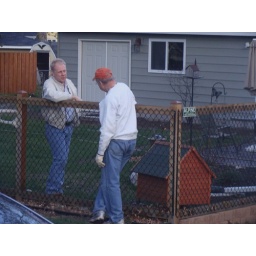
Steve came to visit Karen next door and Dean had a great time talking over the fence with him.